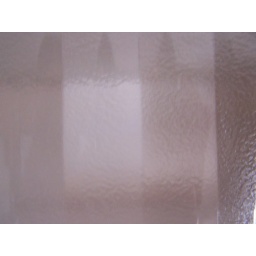
a glass cabinet door in the kitchen at work